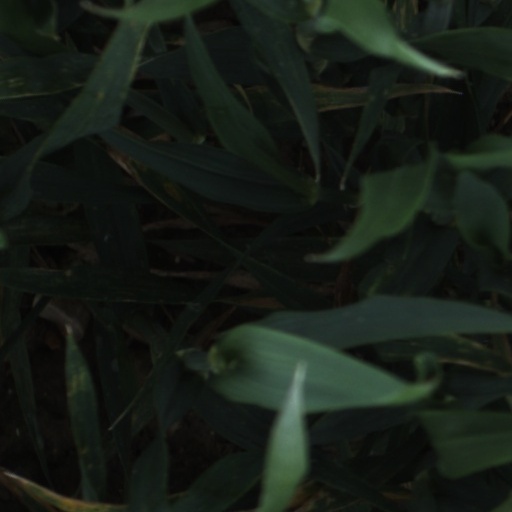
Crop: wheat